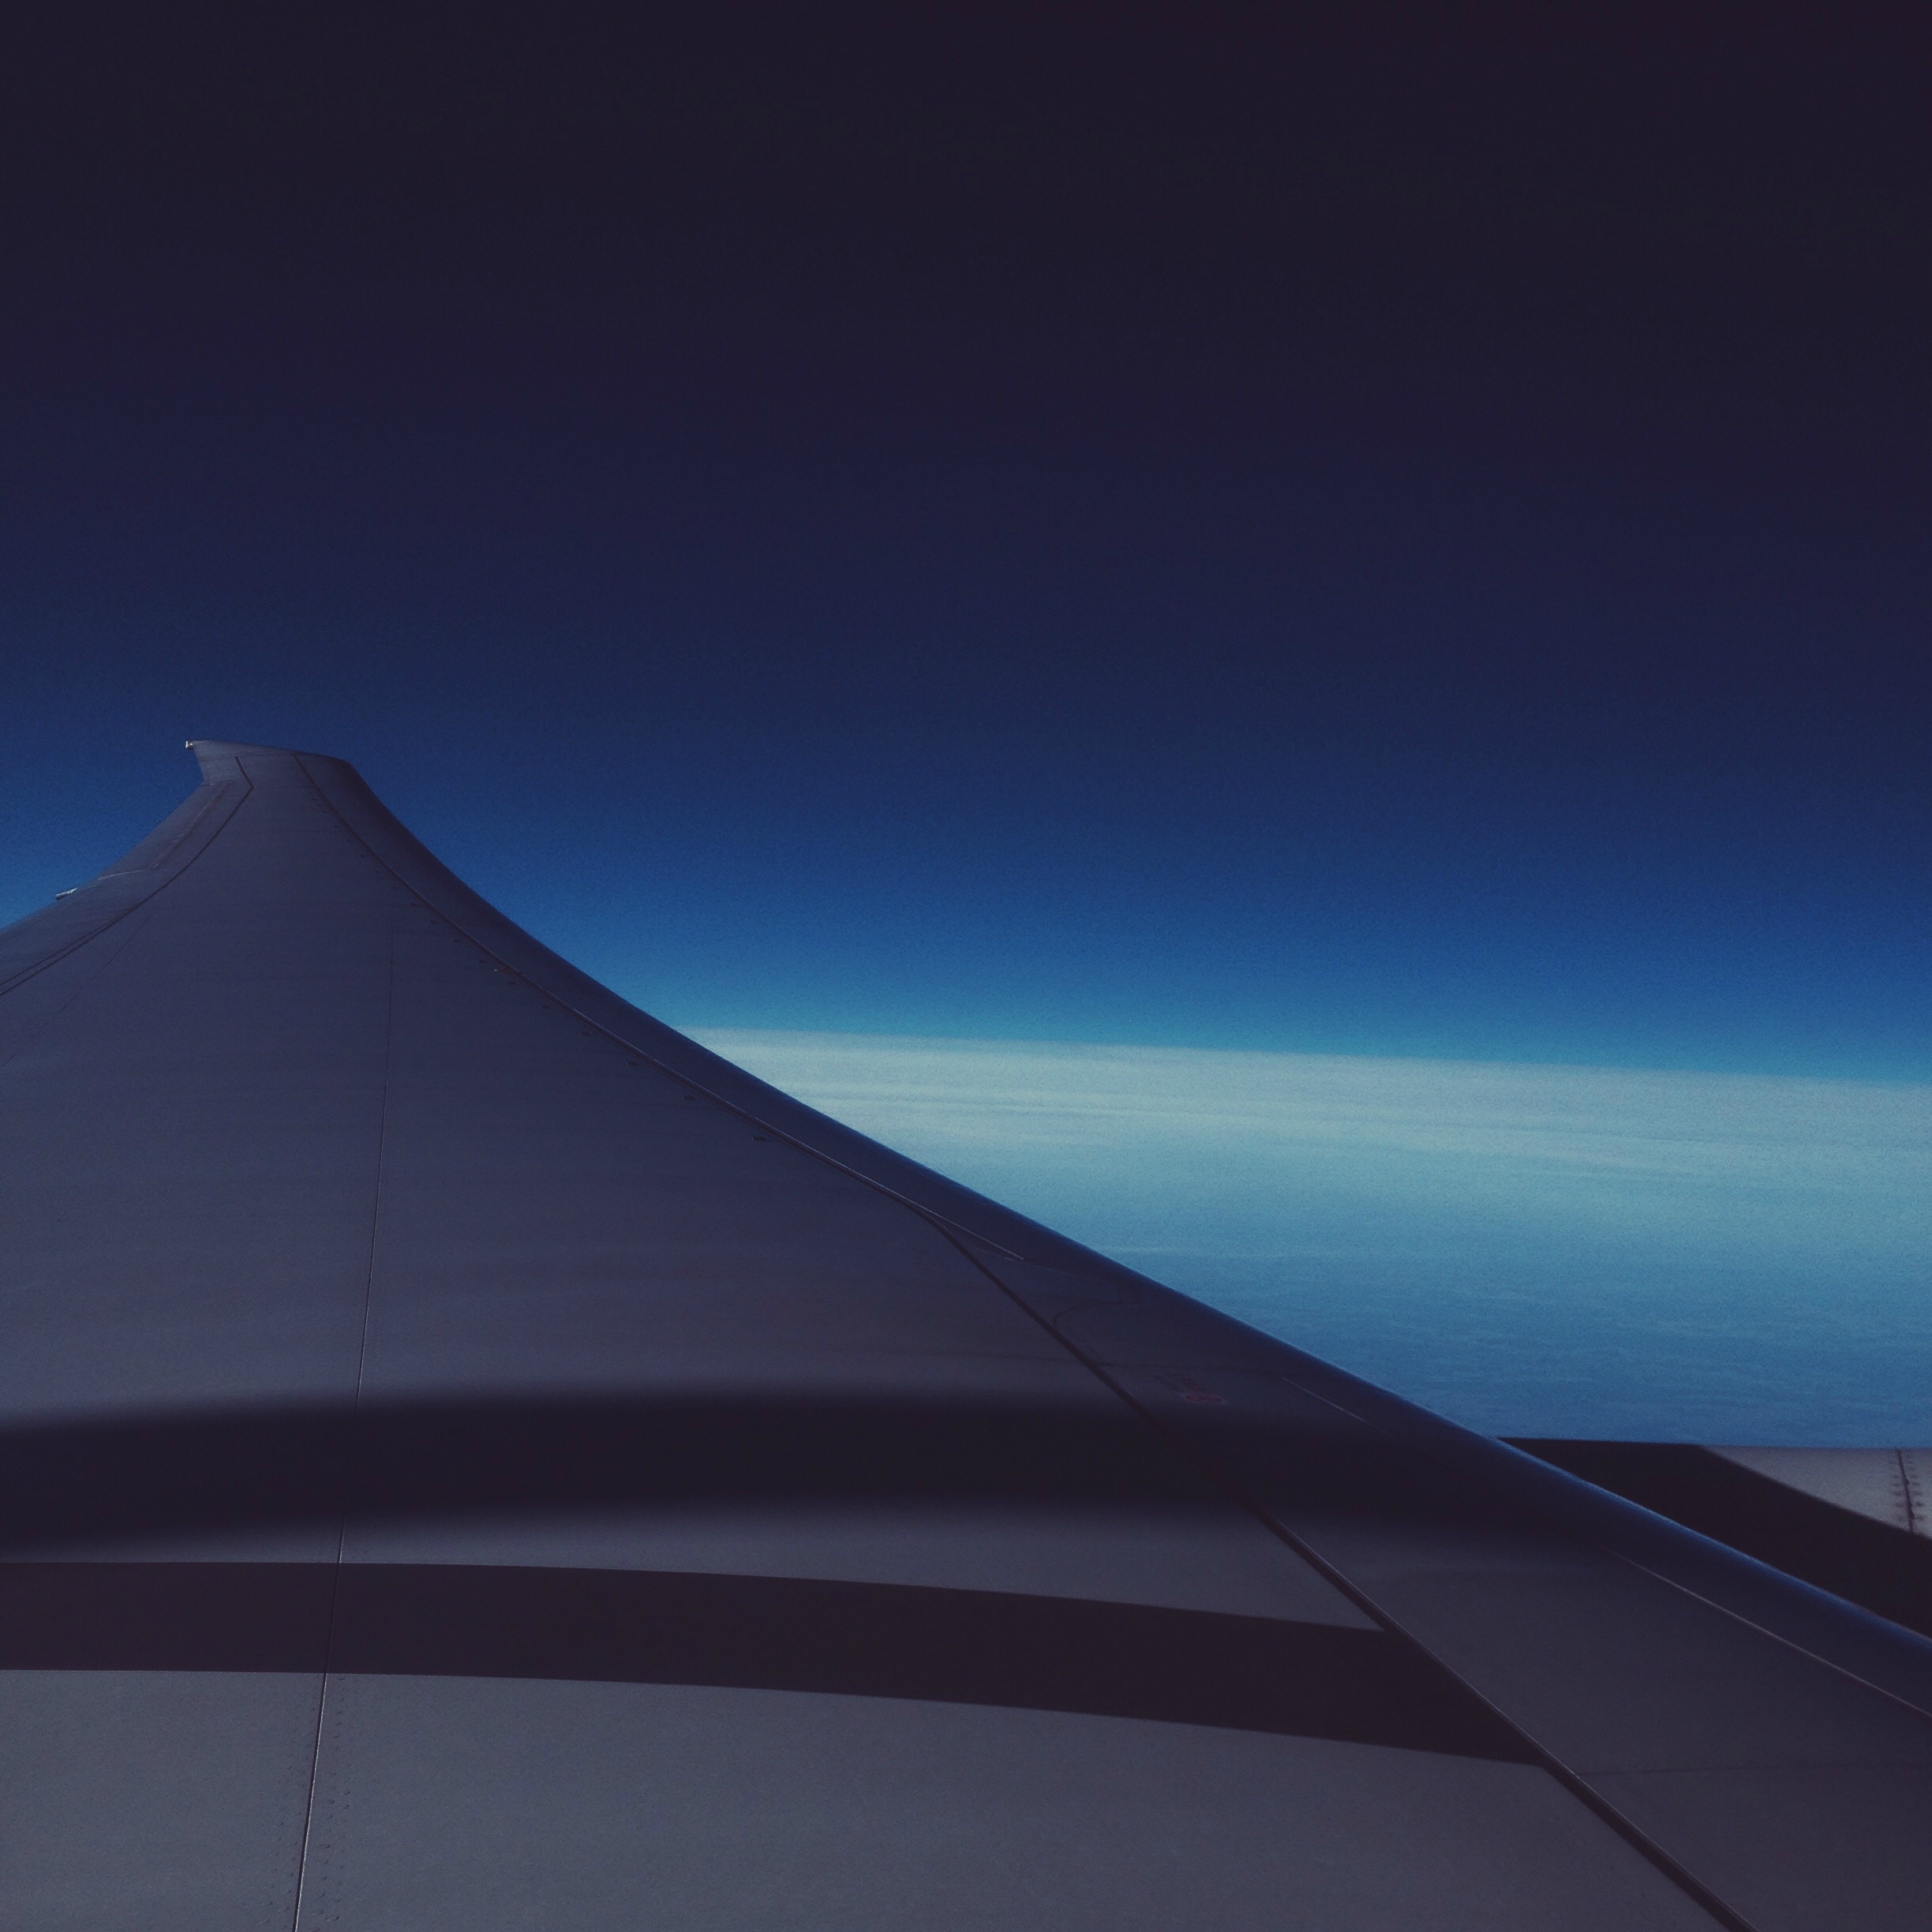
horizon, wing, light, cloud, sky, sunlight, dawn, atmosphere, dusk, line, reflection, blue, shape, atmosphere of earth